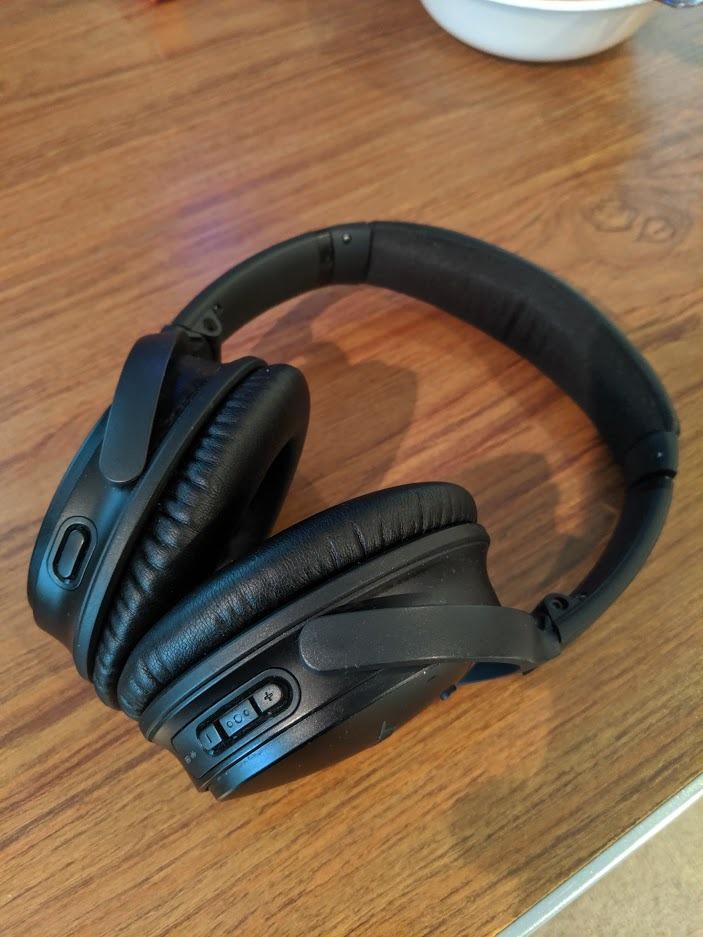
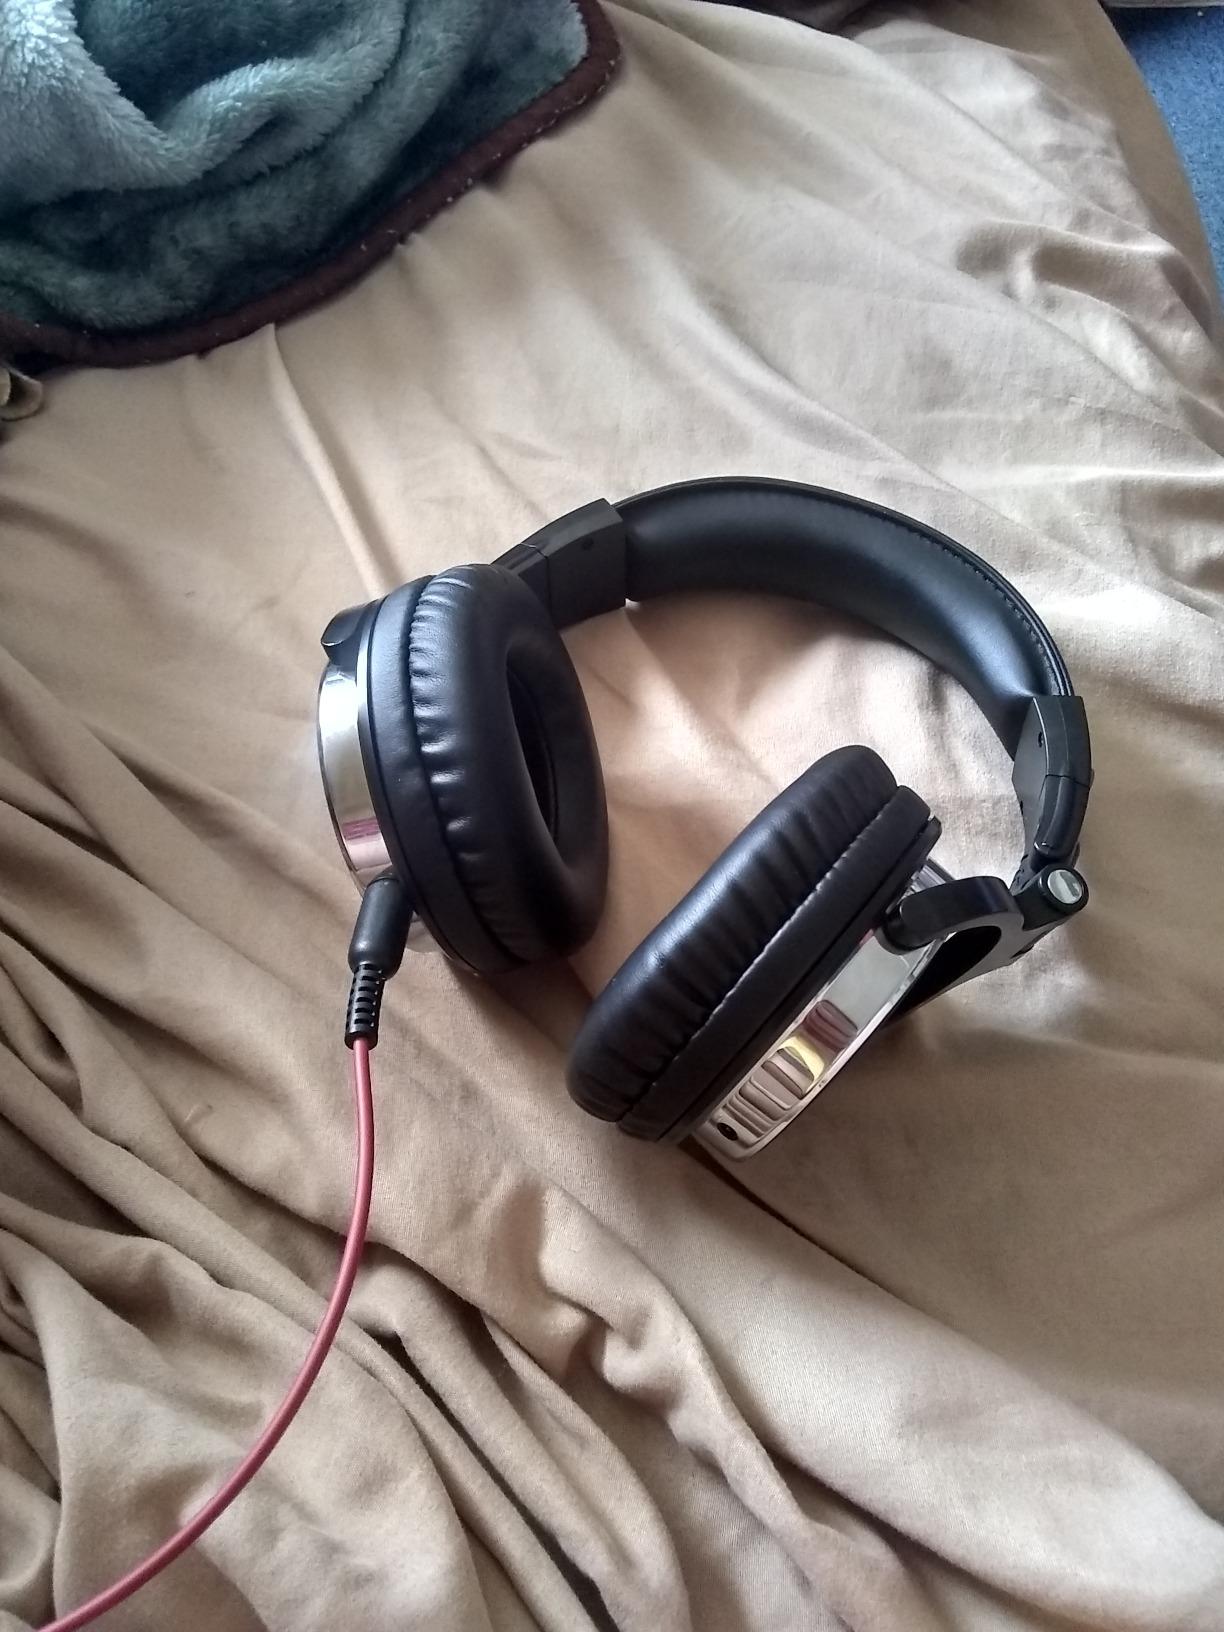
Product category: headphones
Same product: no